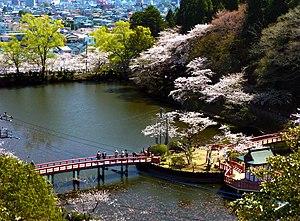
Mobara est une ville de la préfecture de Chiba, au Japon.